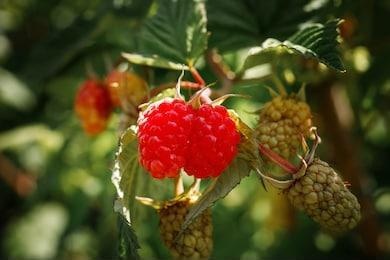
Label: raspberry